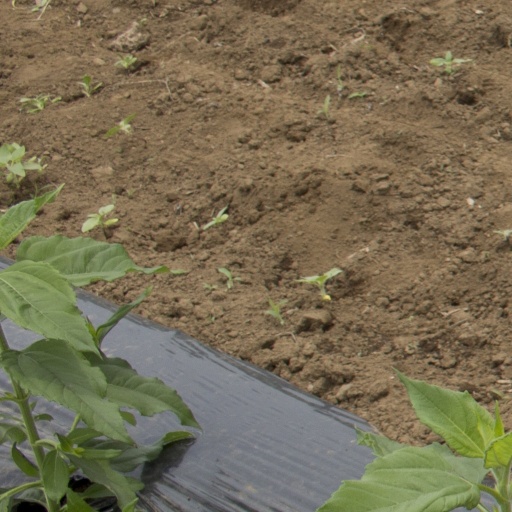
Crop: Jerusalem artichoke